Bethlehem

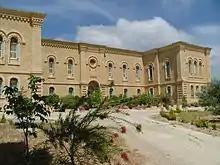

During the early months of First Intifada, on 5 May 1989, Milad Anton Shahin, aged 12, was shot dead by Israeli soldiers. Replying to a Member of Knesset in August 1990 Defence Minister Yitzak Rabin stated that a group of reservists in an observation post had come under attack by stone throwers. The commander of the post, a senior non-commissioned officer, fired two plastic bullets in deviation of operational rules. No evidence was found that this caused the boy's death. The officer was found guilty of illegal use of a weapon and sentenced to 5 months imprisonment, two of them actually in prison doing public service. He was also demoted.